Boy band

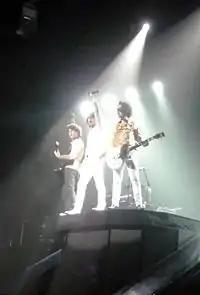
Jonas Brothers are described as a pop boy band.

In the early 1990s in North America, with New Kids on the Block's continued success and Color Me Badd also having success, boy bands became a continued staple of the Billboard charts. Continuing this success in the mid-1990s, most prominent boy bands were African American and had R&B and gospel elements, such as the groups All-4-One (formed in 1993) and Boyz II Men (formed in 1988). Boyz II Men are also the most successful boy band act on the U.S. Hot 100 as well as the Australian Singles Chart. Although they had success on the Billboard charts, they were not marketed towards youth but more towards adults. It was not until 1997 and the change to pop-oriented groups such as Backstreet Boys, 98 Degrees, NSYNC, the Moffatts, and Hanson that boy bands exploded commercially and dominated the market in the United States. This late 1990s marked the height of boy band popularity in North America, which has not been seen since.